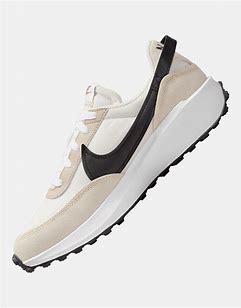
Brand: Nike
Model: Waffle Debut